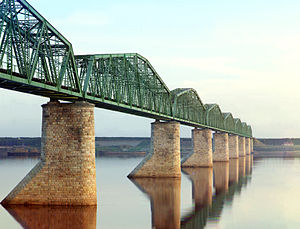
Perm guvernement
Bro over floden Kama nær byen Perm. Samtidigt farvefoto af Sergej Prokudin-Gorskij, 1909-1915.
Guvernementet Perm var et guvernement i østlige Rusland, på begge sider af Uralbjergene 1781–1923.